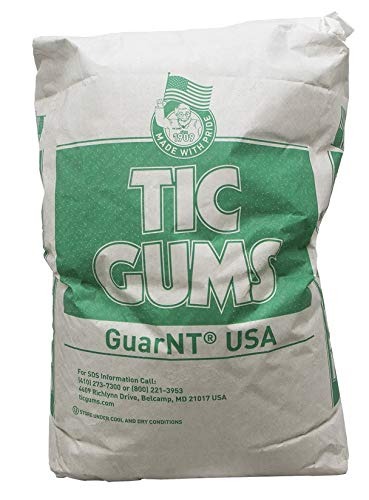
Item Name: Food Grade Chemicals 8 22 Tic Gum, 50 Pound - 1 each.
Product Description: TIC Pretested Gum Guar 8/22 Powder is a high viscosity, fine mesh Guar Gum. Used for where rapid hydration required, Guar Gum 8/22 is used in instant soup mixes, instant gravies and also in liquid sauces and baked goods, where either viscosity or water control is required. Typical usage level varies from 0.1% to 0.5%. Guar 8/22 is stable over a wide pH range, but in liquid products should not be used when the pH is below 4.0. Hydrates in cold water, but actually performs better when heated and cooled.
Value: 800.0
Unit: Ounce

Price: 198.17